Louisville in the American Civil War

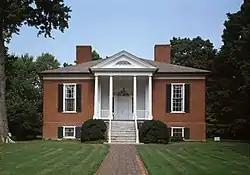
Farmington Plantation, one of the larger hemp plantations in Louisville and home to the Speed family, including brothers James Speed and Joshua Fry Speed

Louisville also became a meat packing city, becoming the second largest city in the nation to pack pork, butchering an average of 300,000 hogs a year. Louisville led the nation in hemp manufacturing and cotton bagging. Farmington Plantation, owned by John Speed, was one of the larger hemp plantations in Louisville. Hemp was Kentucky's leading agricultural product from 1840 to 1860, and the leading commodity crop of the fertile Bluegrass Region. Jefferson County led all other markets in gardening and orchards. The sales of livestock, quality horses and cattle, was also important.